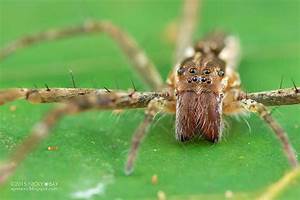
Label: ragno